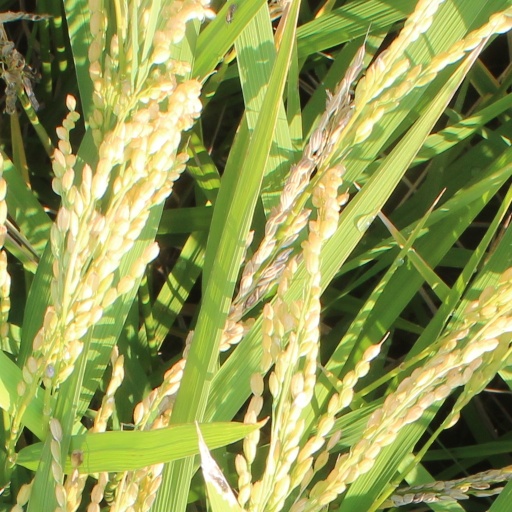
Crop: rice